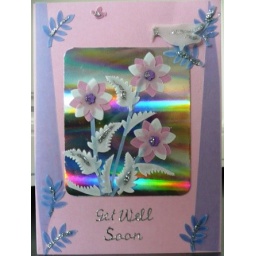
Simple flower design in vellum against a mirror background.